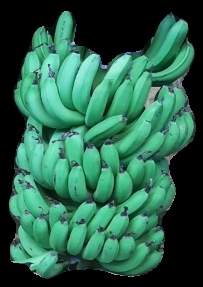
Variety: pachbale
Grade: grade1